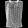
Label: Shirt